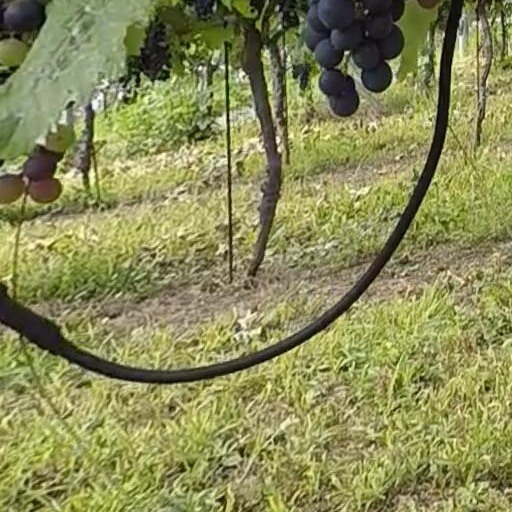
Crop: grape